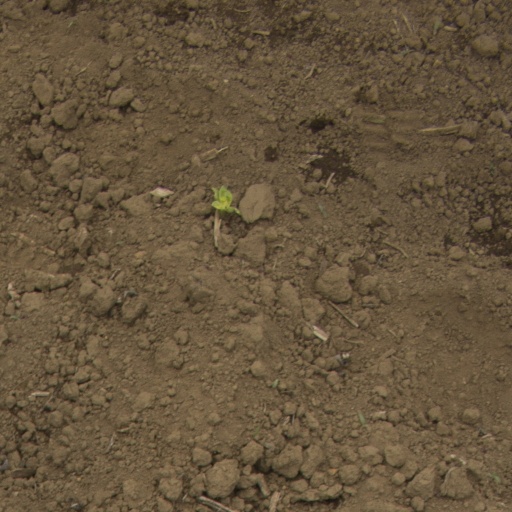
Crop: Jerusalem artichoke